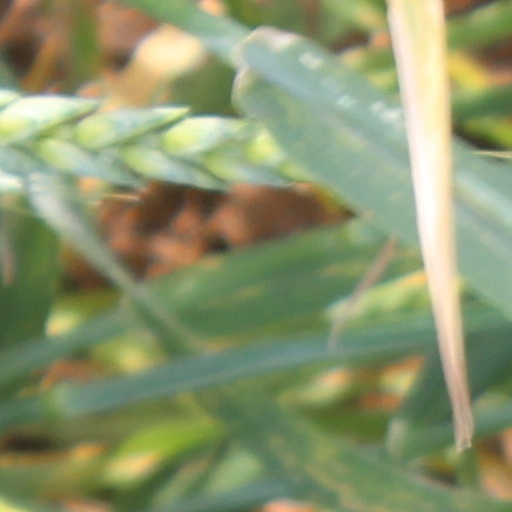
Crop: wheat